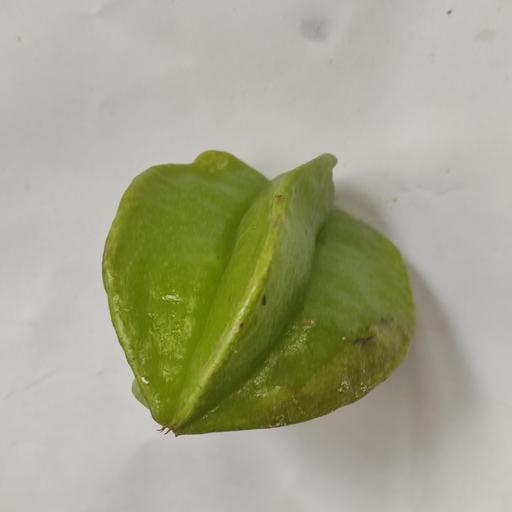
Crop type: Carambola